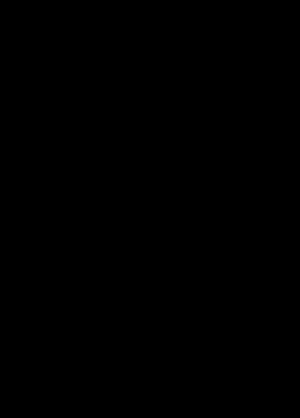
Organisation nationale El Yunque ou plus simplement El Yunque est une société secrète catholique mexicaine.